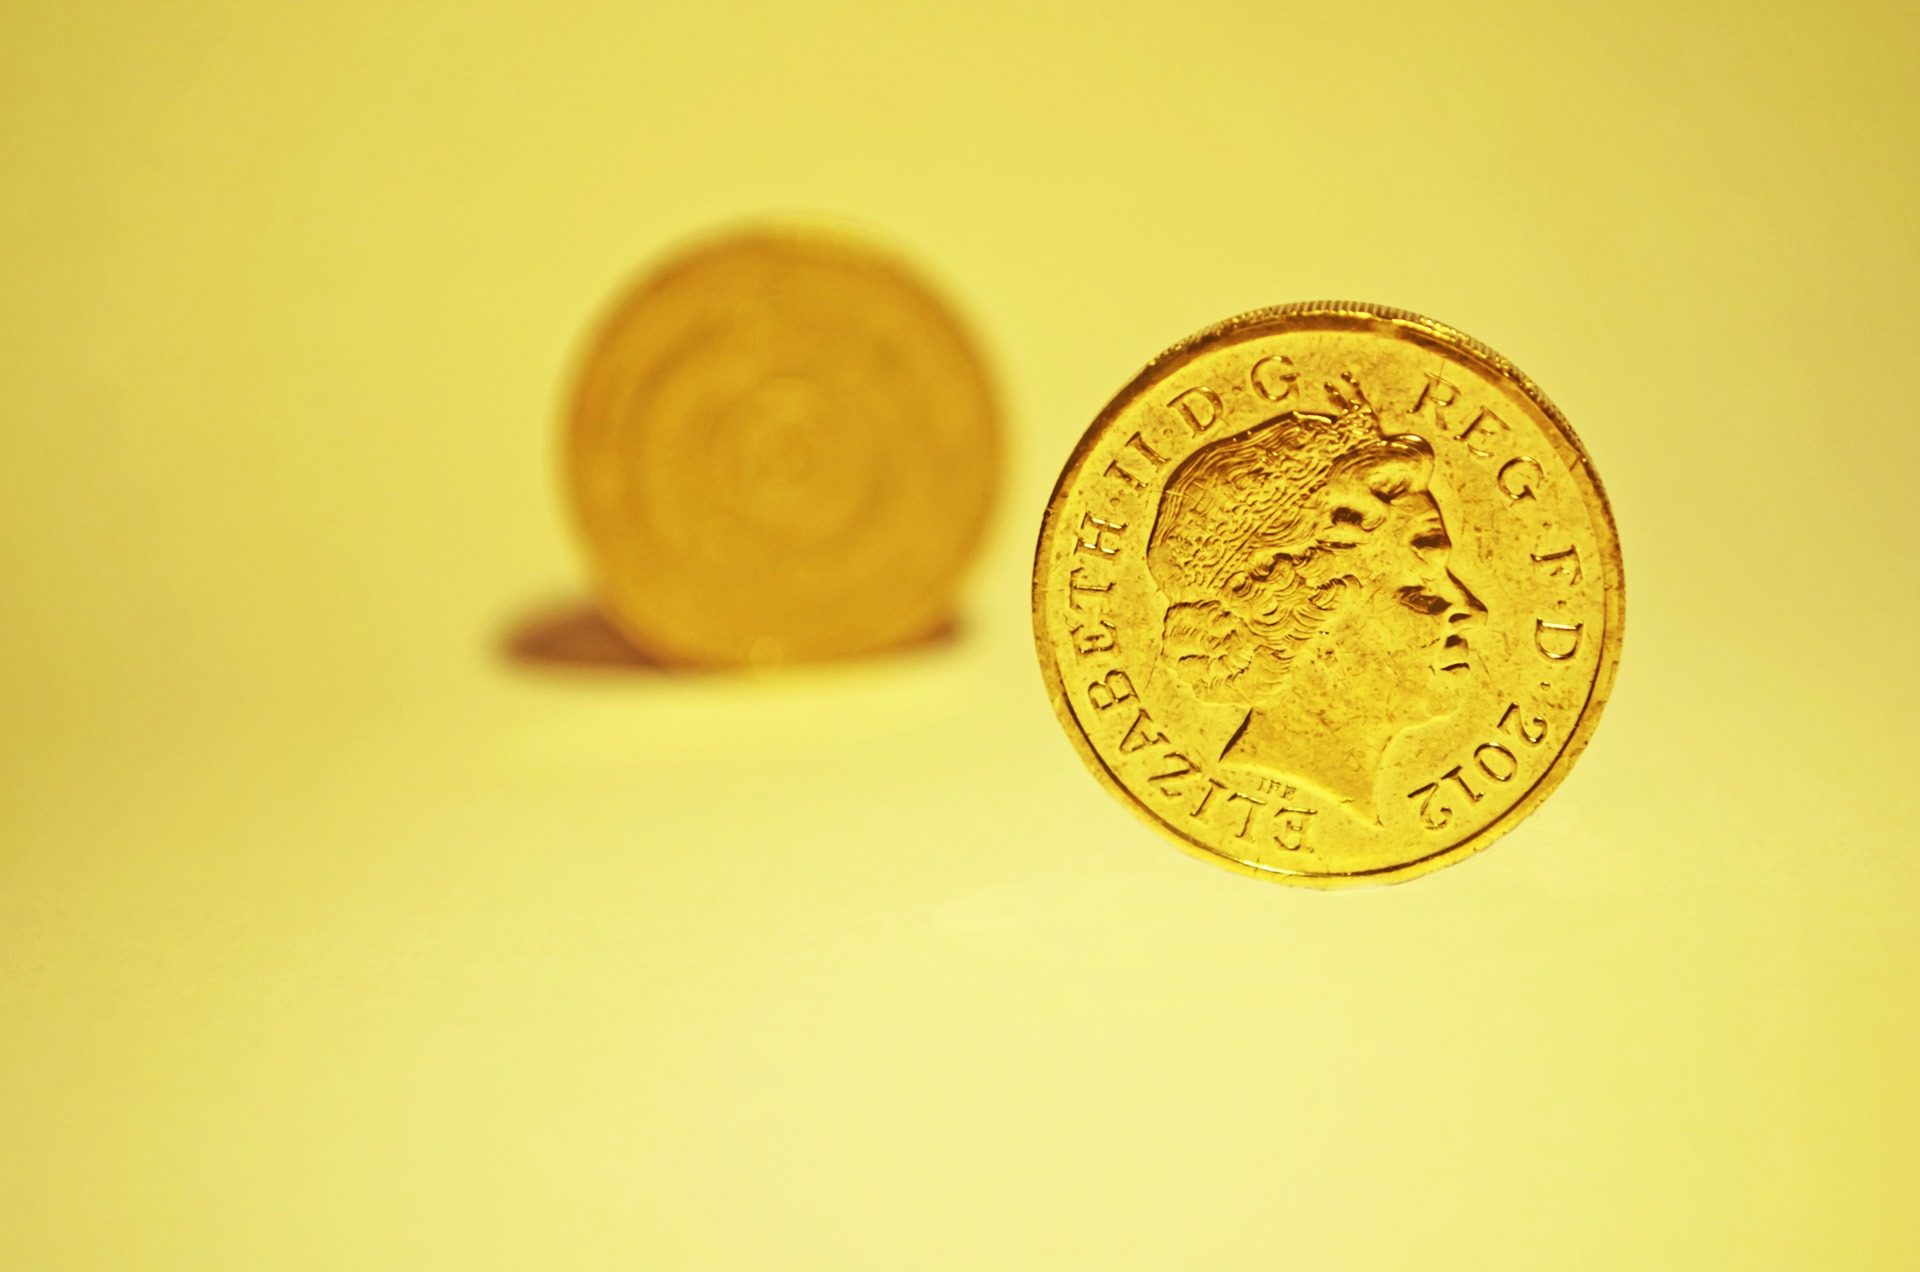
money, business, yellow, material, cash, england, background, gold, currency, coin, british, change, european, sale, buy, economy, income, financial, pound, deposit, discount, finance, investment, earn, penny, budget, insurance, stocks, purchase, loan, pence, save sterling